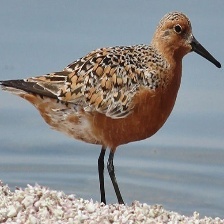
Species: RED KNOT
Scientific name: CALIDRIS CANUTUS
ImageNet parent category: red-backed_sandpiper